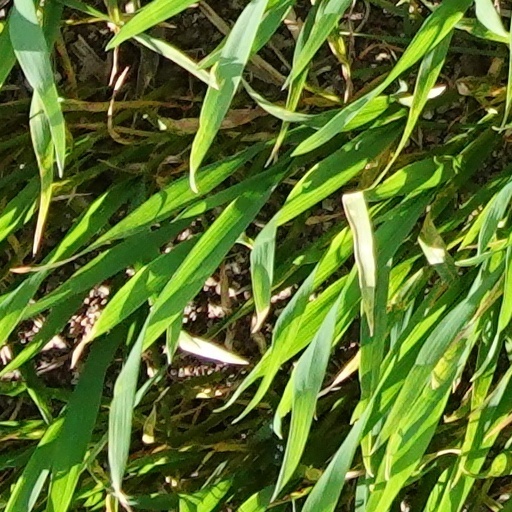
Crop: wheat